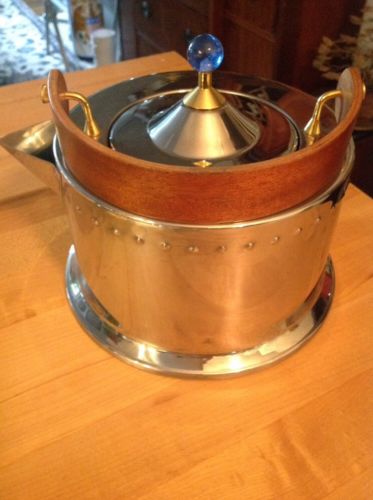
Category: kettle